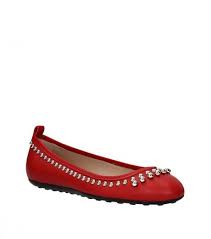
Label: Ballet Flat